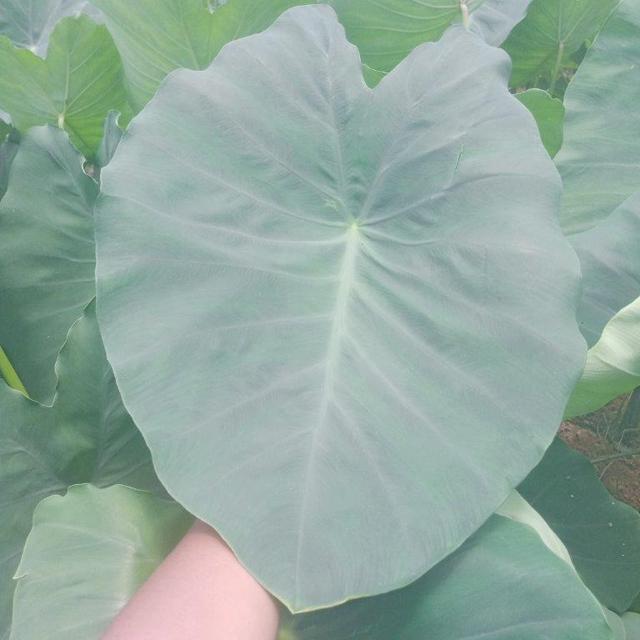
Label: Healthy